Saigyō

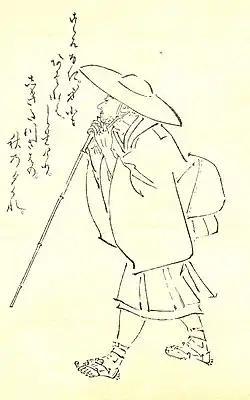
"Saigyō" by Kikuchi Yōsai

Many of his best-known poems express the tension he felt between renunciatory Buddhist ideals and his love of natural beauty. Most monks would have asked to die facing West, to be welcomed by the Buddha, but Saigyō finds the Buddha in the flowers: